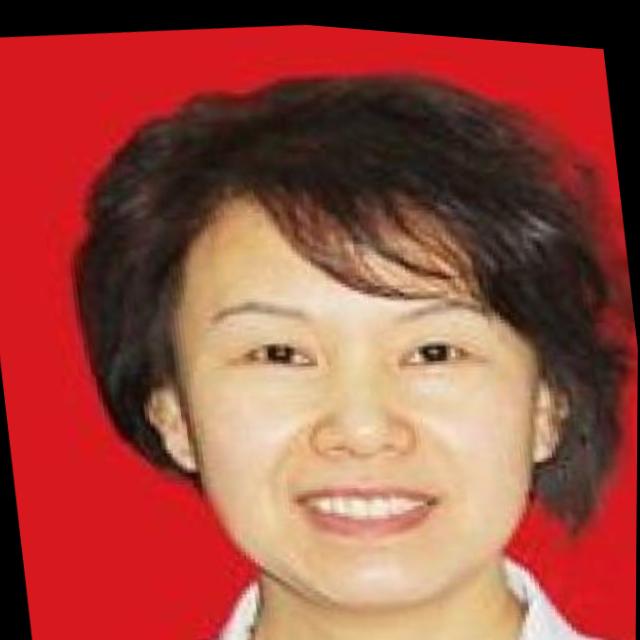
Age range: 21-44